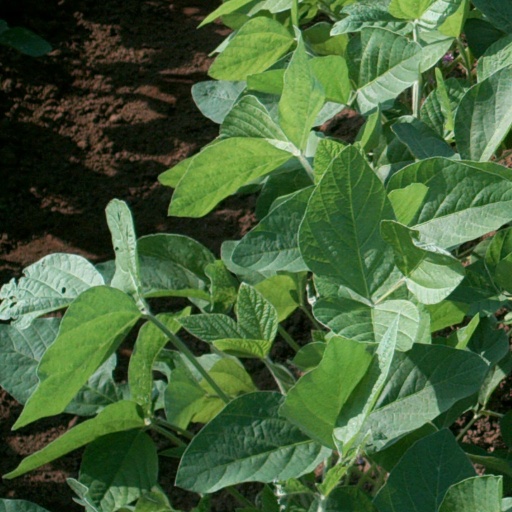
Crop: soybean